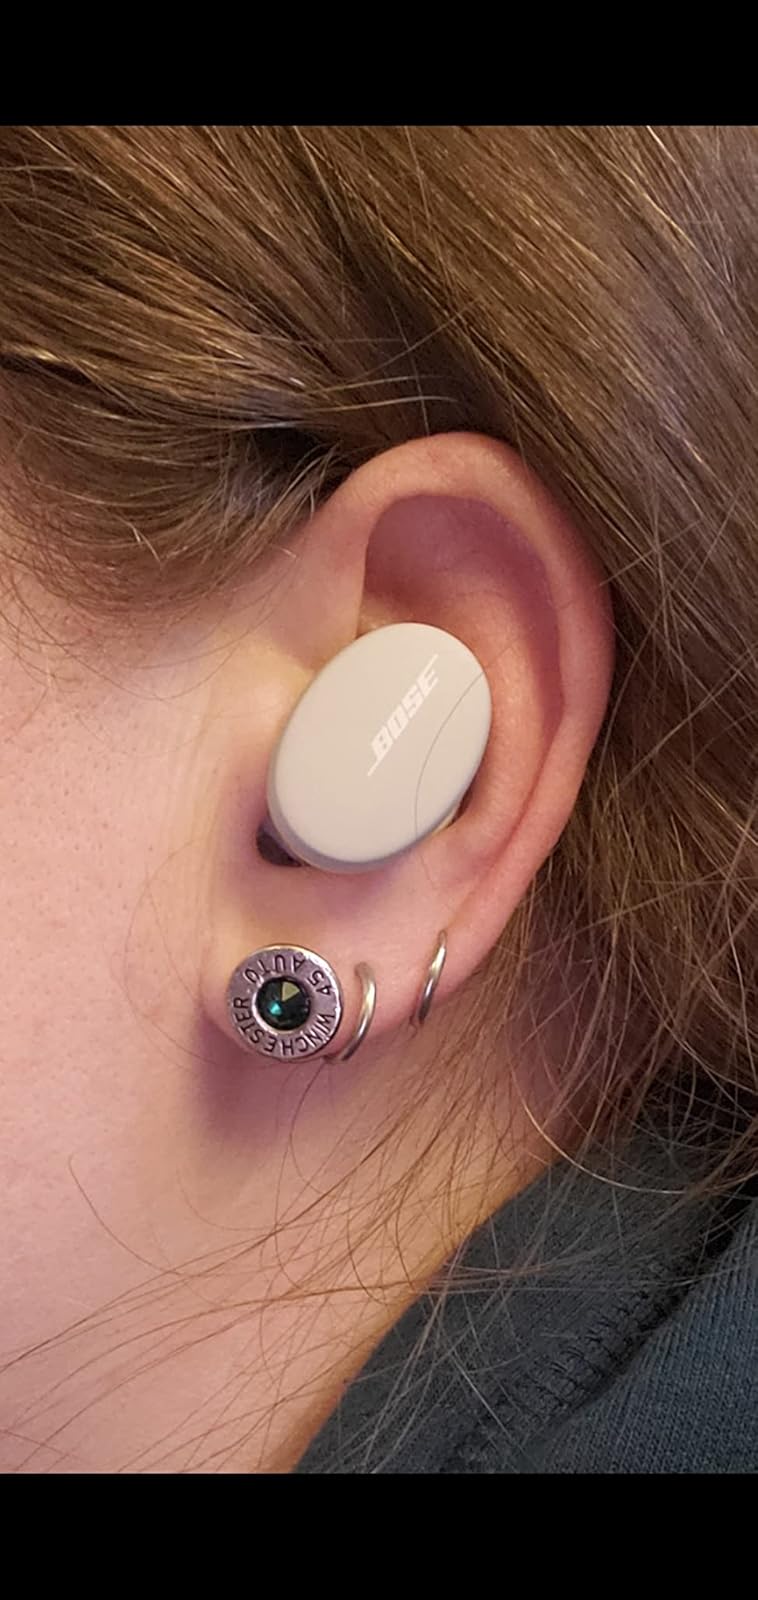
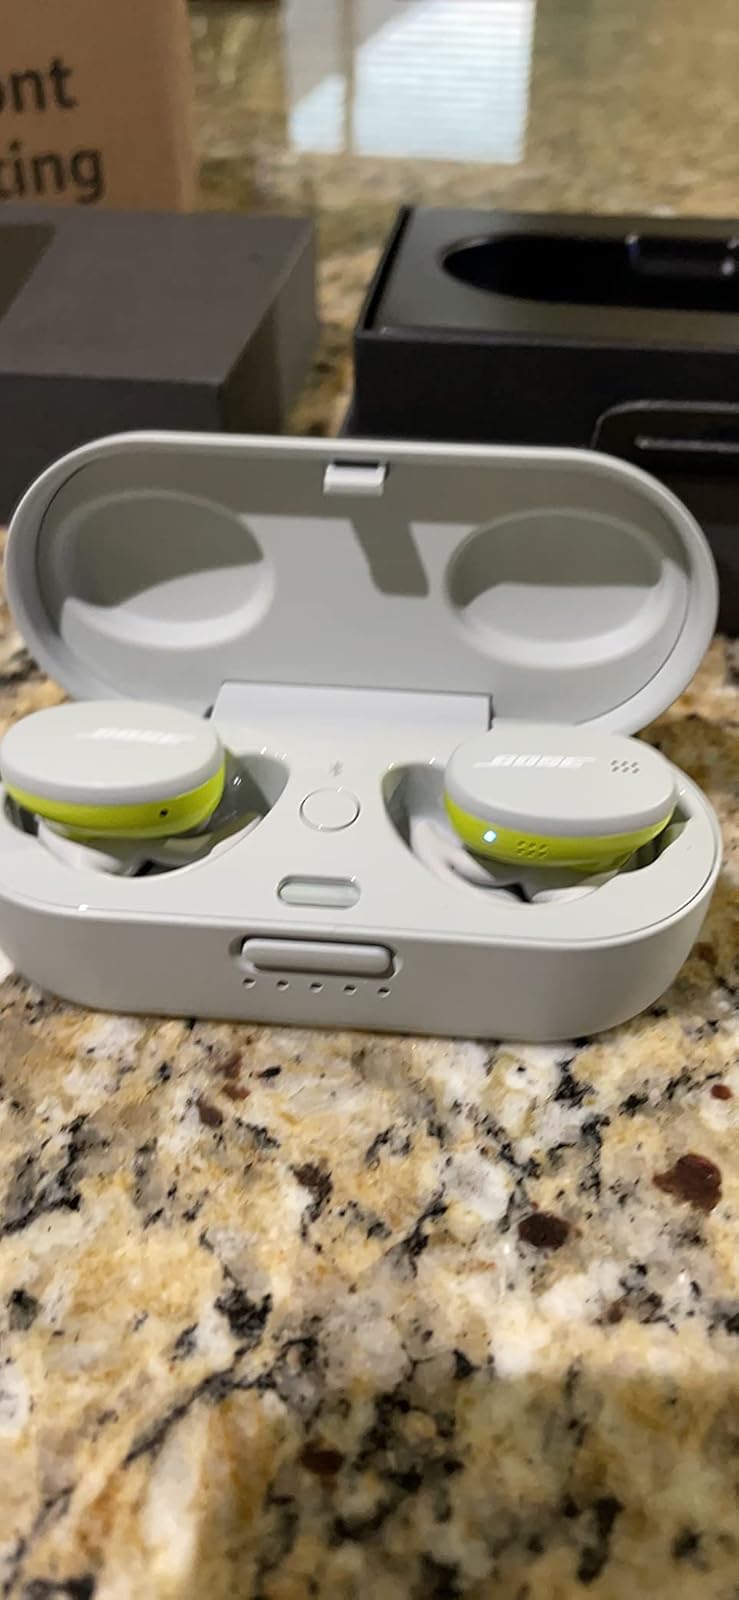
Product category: earbuds
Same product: yes